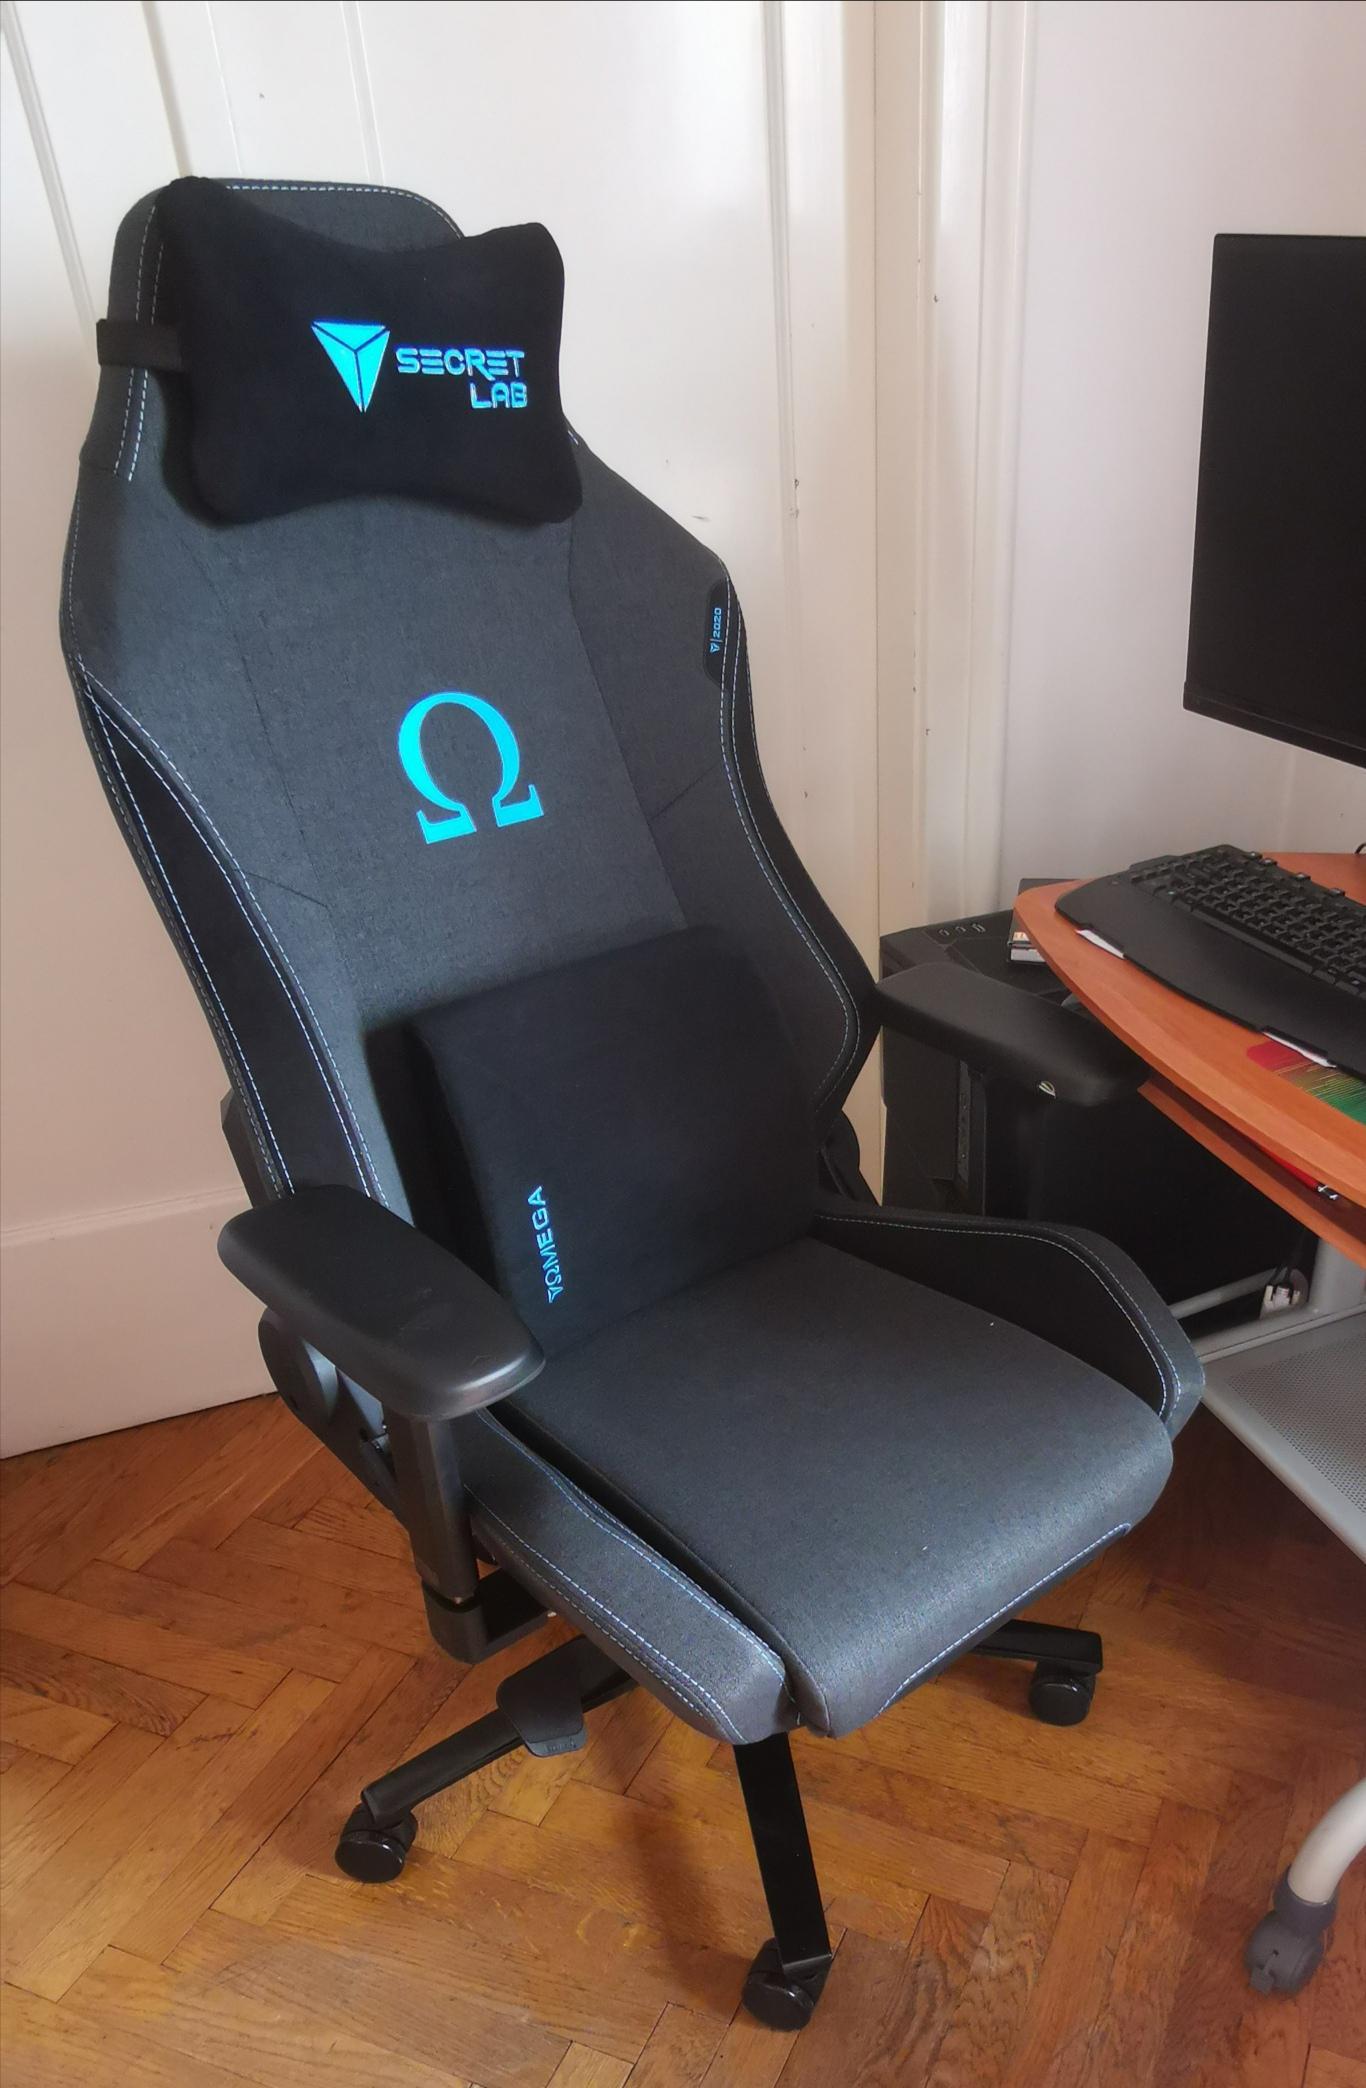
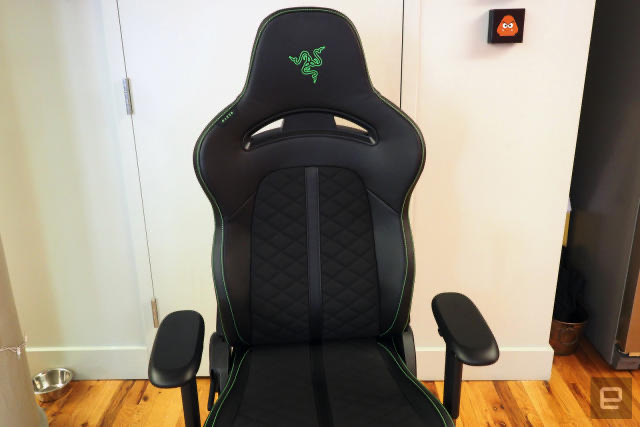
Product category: items_chair
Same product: no